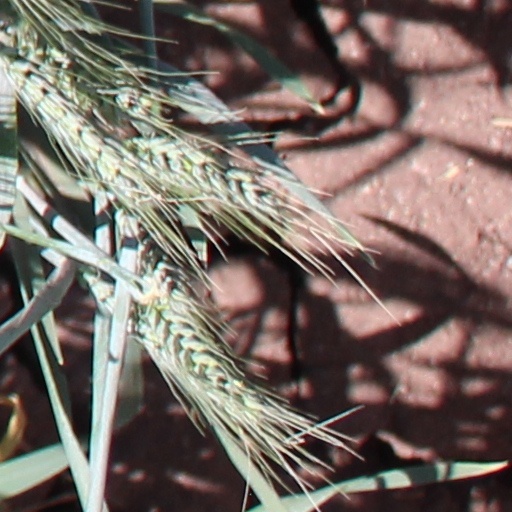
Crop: wheat